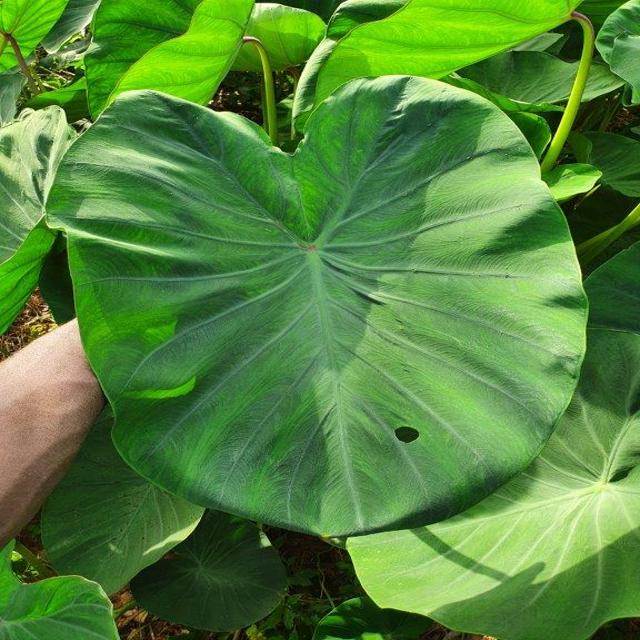
Label: Healthy